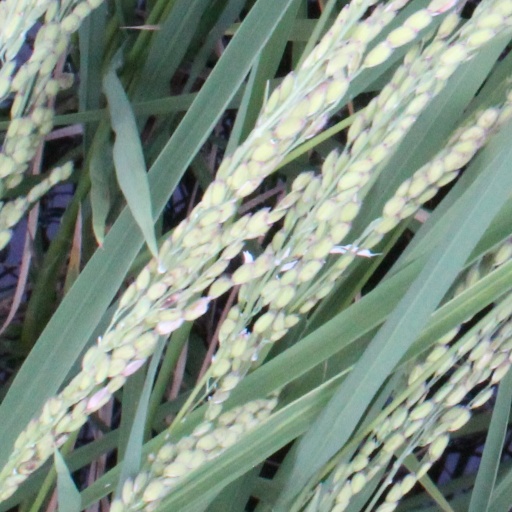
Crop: rice